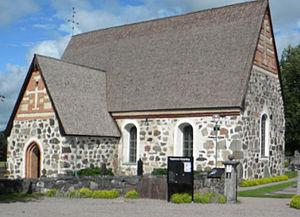
Tegelsmora est une paroisse de l'est de la Suède, située dans le comté d'Uppsala, sur le territoire de la commune de Tierp. Sa superficie est de 11 145 hectares.